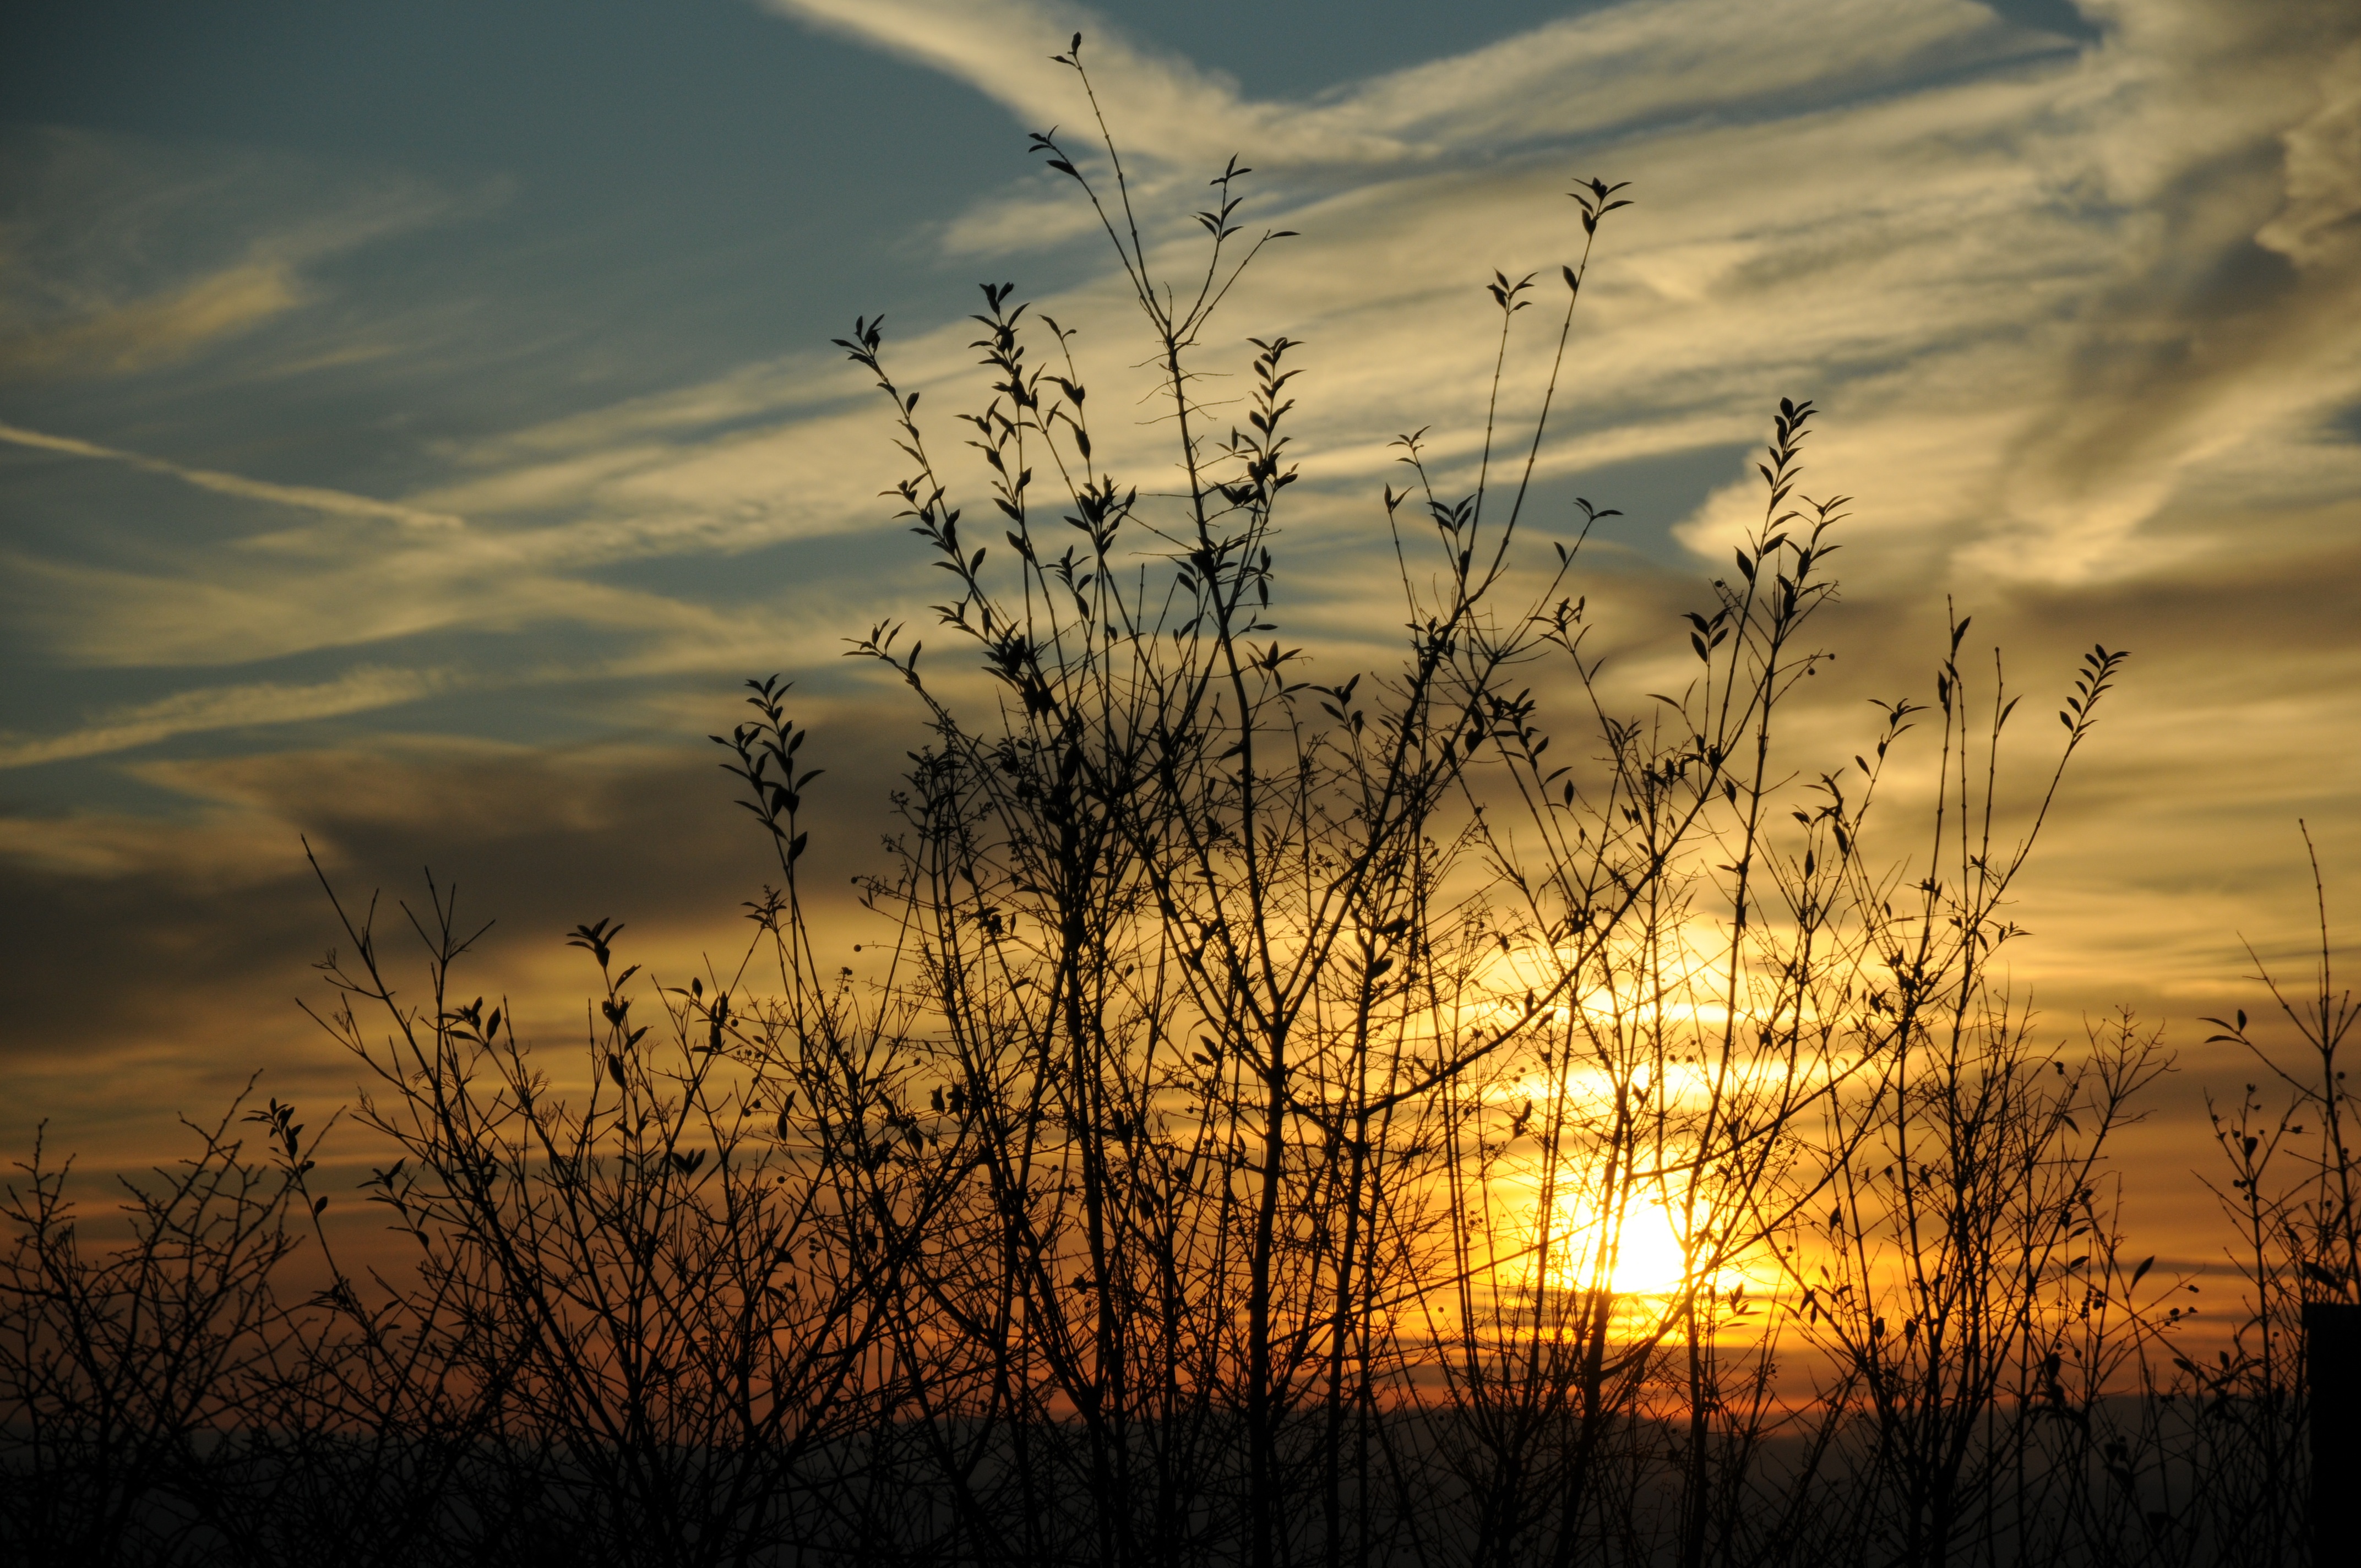
tree, nature, grass, horizon, branch, light, cloud, plant, sky, sun, sunrise, sunset, field, prairie, sunlight, morning, dawn, atmosphere, dusk, evening, reflection, afterglow, atmospheric phenomenon, grass family